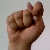
The image shows a hand gesture representing the letter 'T' in Indian Sign Language.